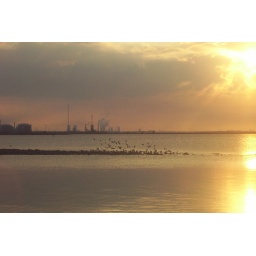
birds flying in the summer